Bertrand Barère

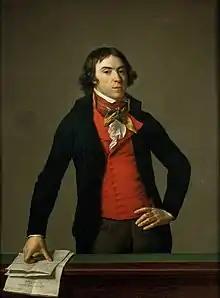
"Portrait of Barère" by Jean-Louis Laneuville (1794)

Bertrand Barère de Vieuzac (10 September 175513 January 1841) was a French politician, freemason, journalist, and one of the most prominent members of the National Convention, representing the Plain (a moderate political faction) during the French Revolution. The Plain was dominated by the radical Montagnards and Barère as one of their leaders supported the foundation of the Committee of Public Safety in April and of a sans-culottes army in September 1793. According to Francois Buzot, Barère was responsible for the Reign of Terror, like Robespierre and Louis de Saint-Just. In spring 1794 and after the Festival of the Supreme Being, he became an opponent of Maximilien Robespierre and joined the coup, leading to his downfall.